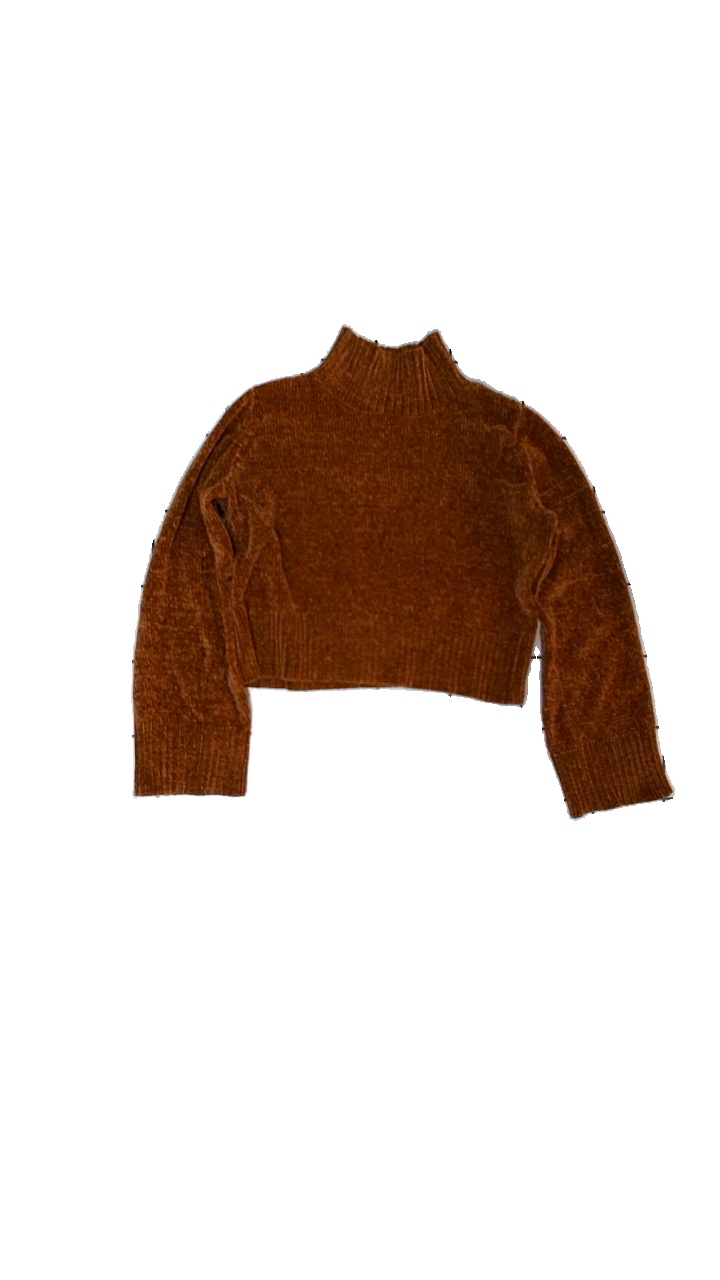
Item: Sweater (Ladies)
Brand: Gina Tricot
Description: brun långärmad tjocktröja med hög krage och kort i midjan
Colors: Brown
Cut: Cropped, Turtle neck
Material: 100% polyester
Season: All
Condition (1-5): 5
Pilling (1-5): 5
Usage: Reuse
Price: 50-100